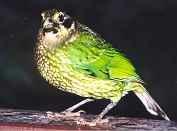
A photo of a spotted catbird